Washington Wizards

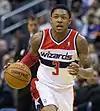
Bradley Beal in 2013

On February 3, 2014, the Wizards defeated the Portland Trail Blazers to improve to a 24–23 record. The win marked the first time the team had held a winning record since 2009.